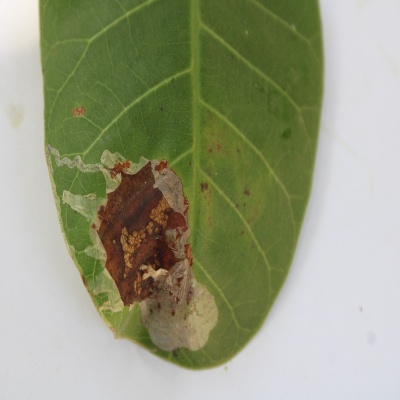
Crop: Cashew
Condition: leaf miner